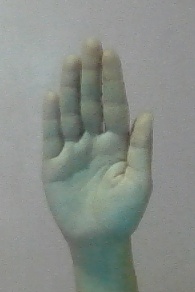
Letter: seen